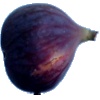
Label: Fig 1